Two Doors Down (TV series)

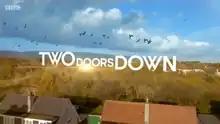

Two Doors Down is a Scottish television sitcom, produced by BBC Studios. It was created by Simon Carlyle and Gregor Sharp, and stars Arabella Weir, Alex Norton, Doon Mackichan, Jonathan Watson and Elaine C. Smith as neighbours in a suburban street in Scotland.